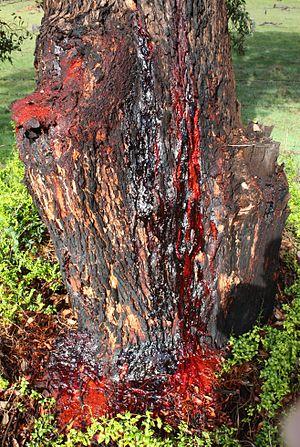
Le Corymbia calophylla est une espèce d'arbres de la famille des Myrtacées. En Australie, son nom vernaculaire est « marri ».